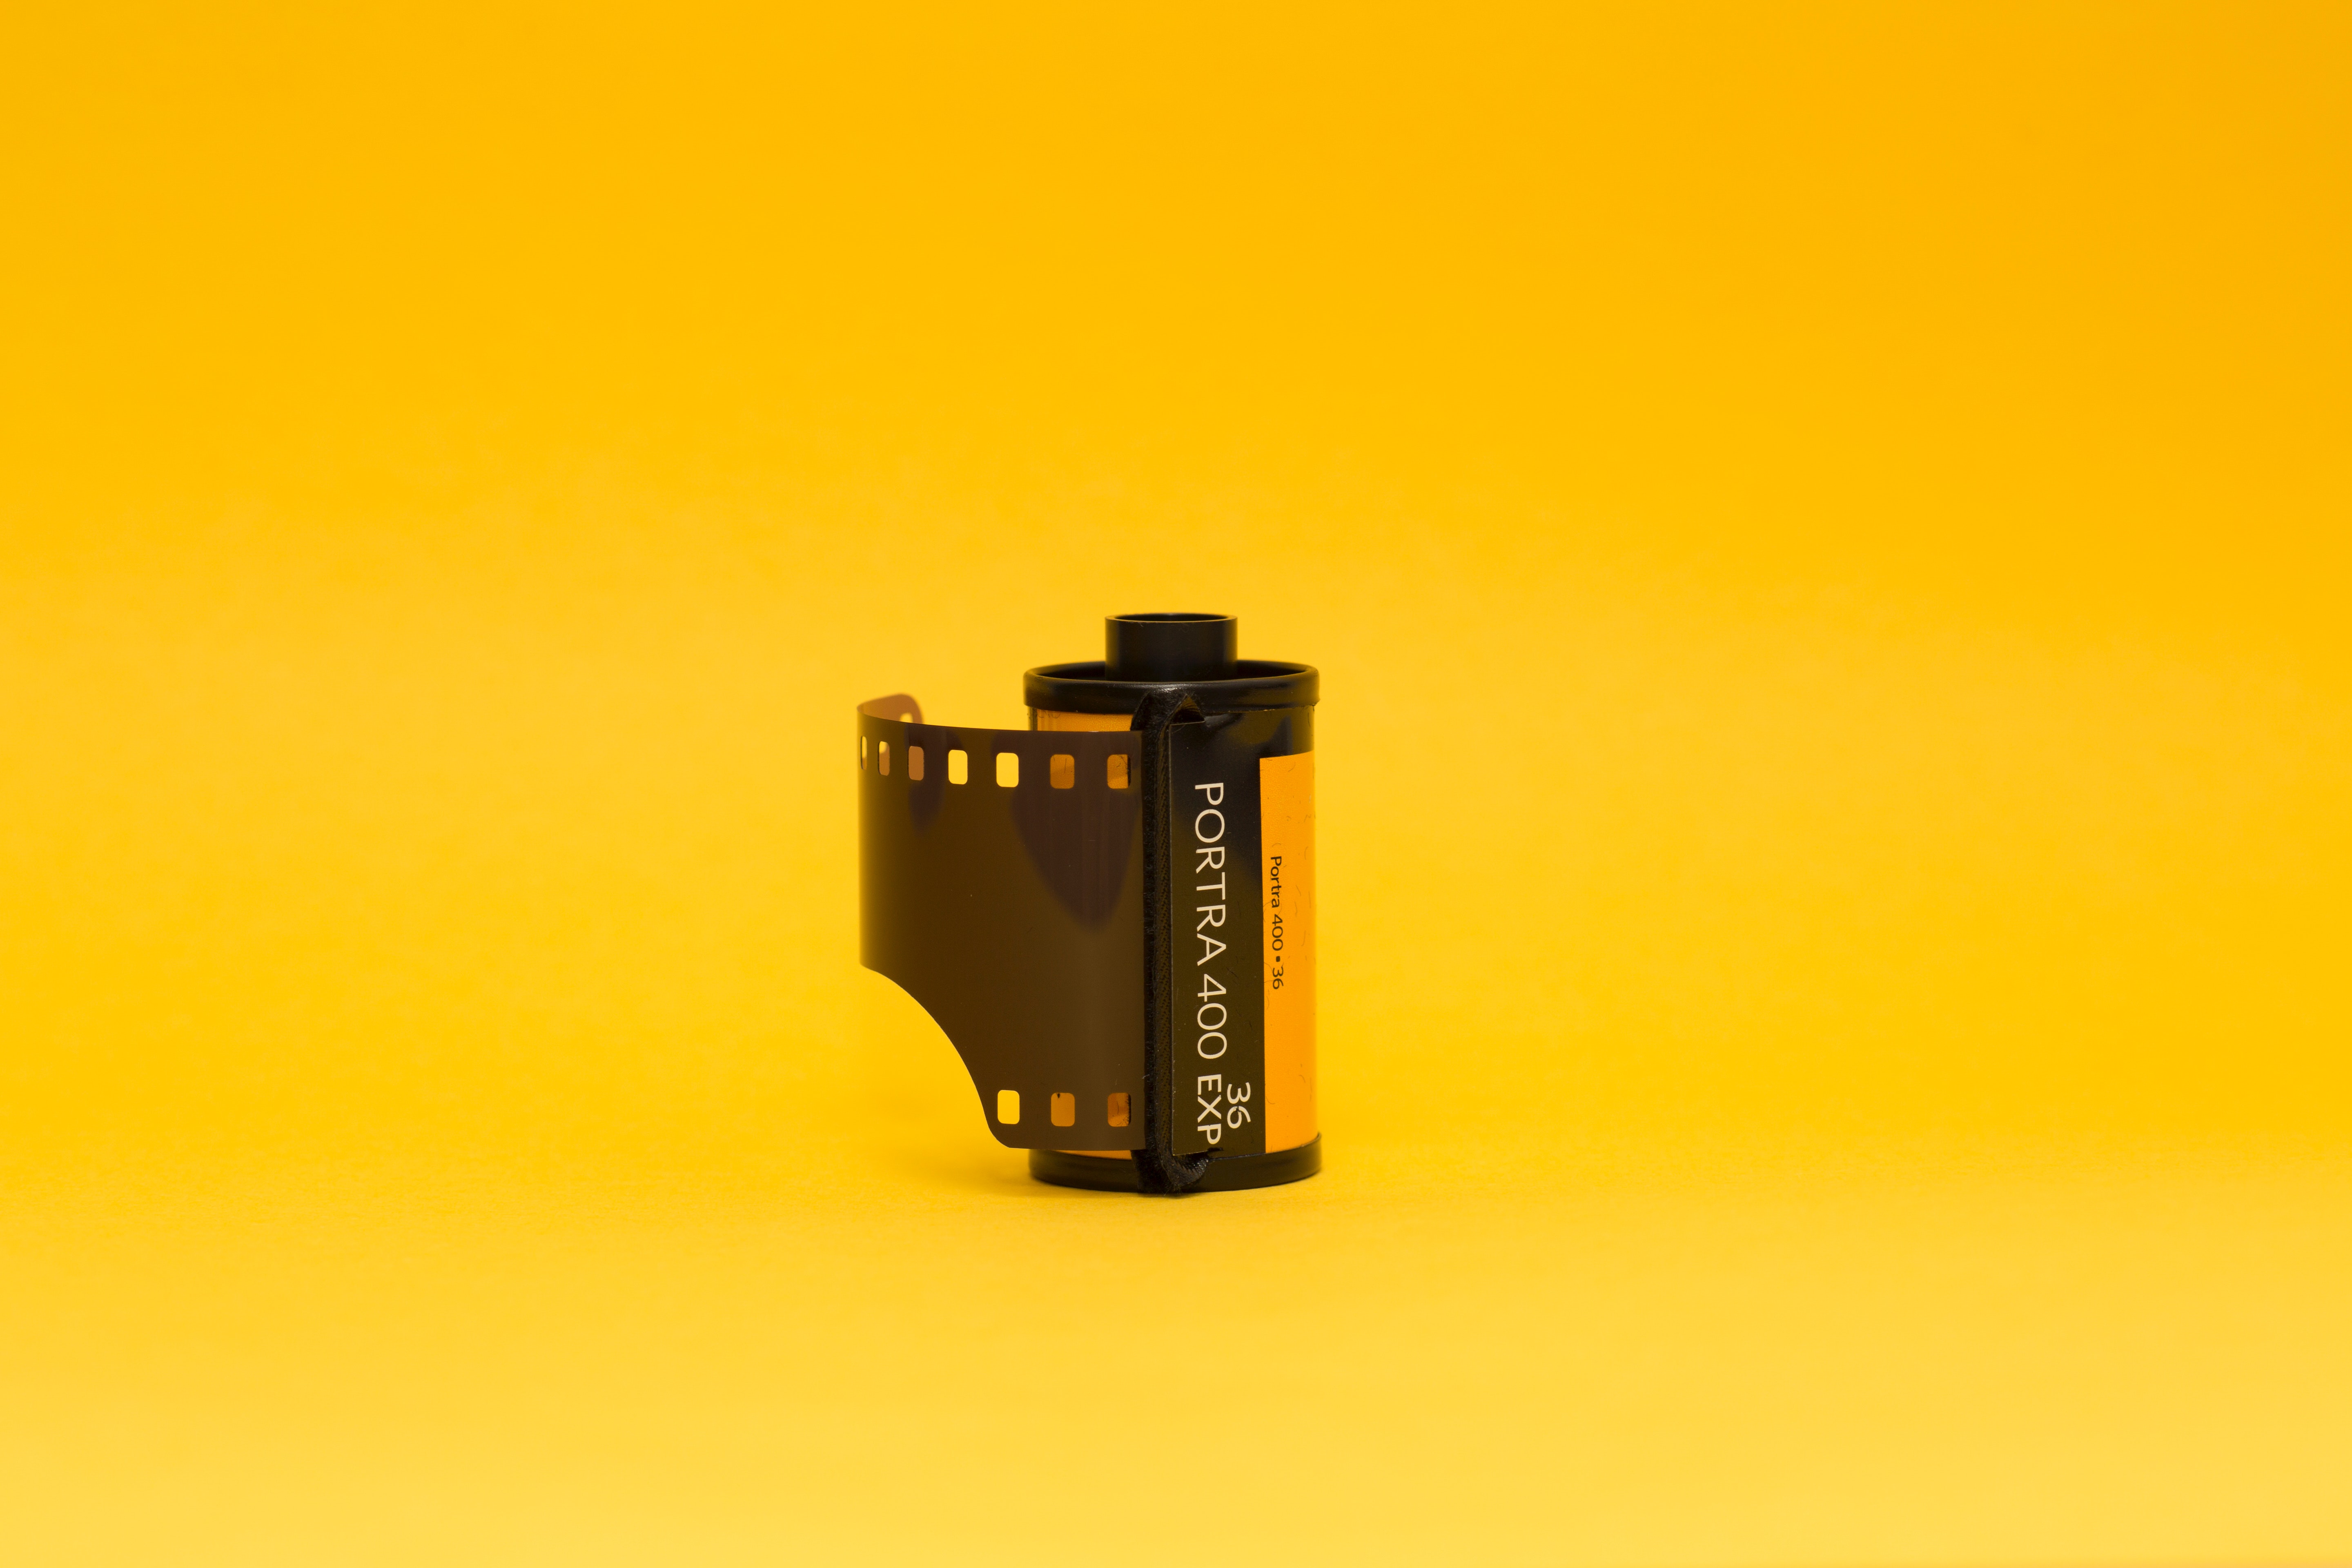
yellow, product, angle, macro photography, font